Atlas (rocket family)

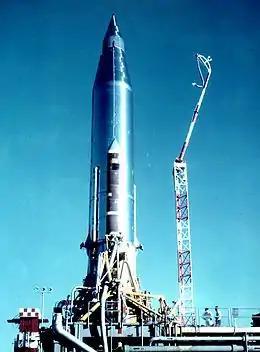
Atlas-B with SCORE payload, at LC-11, 1958

Early Atlas rockets were also built specifically for non-military uses. On 18 December 1958, an Atlas was used to launch the Signal Communication by Orbiting Relay Equipment (SCORE) satellite, which was "the first prototype of a communications satellite, and the first test of any satellite for direct practical applications." The communications payload was placed into low Earth orbit on Atlas serial number 10B without an upper stage. Atlas 10B/SCORE, at was the heaviest artificial object then in orbit, the first voice relay satellite, and the first human-made object in space easily visible to the naked eye due to the large, mirror-polished stainless steel tank. This was the first flight in what would be a long career for the Atlas as a satellite launcher.